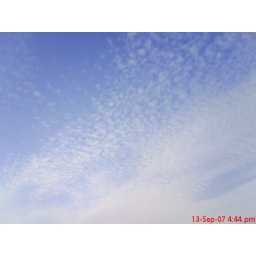
this snap is take in running train in my mobile. dis clouds like river running